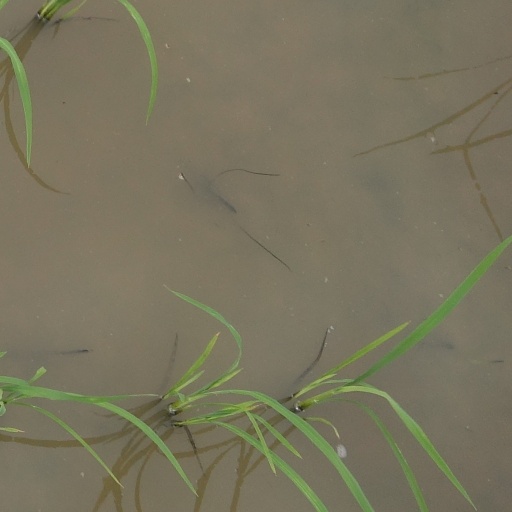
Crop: rice